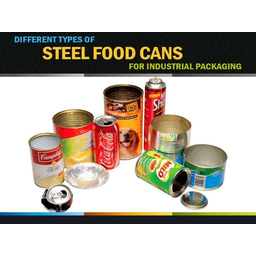
Label: metal